Zemono

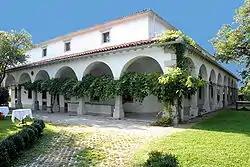
Zemono Manor

The Zemono Manor, built on a small hill above the settlement, is a 17th-century manor house. Unusually for the area, it is built in the Palladian style with a rectangular floor plan. The renovated building is surrounded by a park and vineyards.